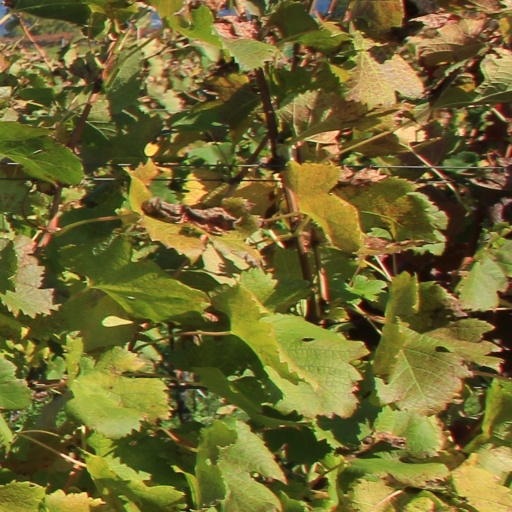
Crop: grape